North Waterford Congregational Church

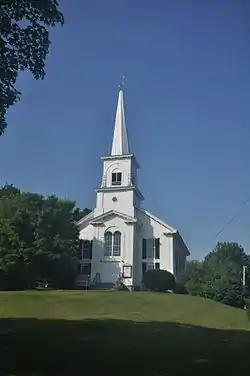

The North Waterford Congregational Church is a historic church off ME 35 in North Waterford, Maine. It is a two-story wood frame rectangular structure, with a projecting entry and tower section at the front. Built in 1860, is an attractive Italianate building representing a mature work of Thomas Holt, a Maine architect known for his churches and railroad stations. The building was listed on the National Register of Historic Places in 1986.